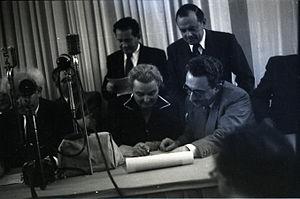
Rachel Cohen-Kagan, née le 7 février 1888 à Odessa et morte le 5 octobre 1982, est une femme politique israélienne.